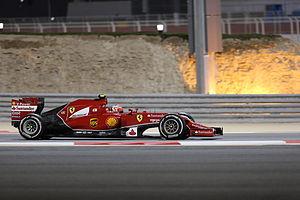
Kimi Räikkönen sur la Ferrari F14 T au Grand Prix de Bahreïn 2014
Le Grand Prix automobile de Bahreïn 2014, disputé le 6 avril 2014 sur le circuit international de Sakhir à Sakhir, est la 900ᵉ épreuve du championnat du monde de Formule 1 courue depuis 1950 et la troisième manche championnat 2014. Pour célébrer les dix ans du Circuit international de Sakhir, l'épreuve est exceptionnellement disputée de nuit.
Kimi-Matias Räikkönen, né le 17 octobre 1979 à Espoo en Finlande, est un pilote automobile finlandais, champion du monde de Formule 1 en 2007. Les médias l'ont surnommé Iceman en raison de sa capacité à conserver son sang-froid en toutes circonstances ainsi que son tempérament assez réservé.